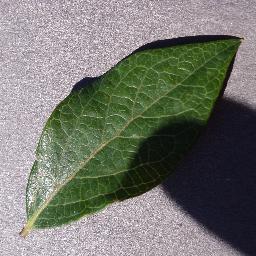
Label: Blueberry___healthy